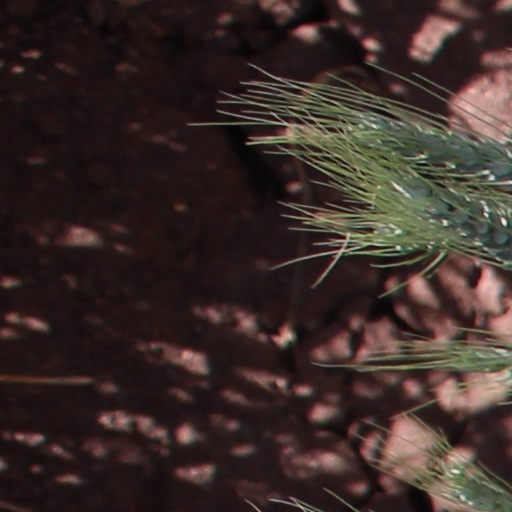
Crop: wheat